Don Sakers

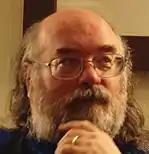

Don Sakers (June 16, 1958 – May 17, 2021) was an American science fiction writer and fan who lived in Maryland, and wrote several novels and edited a short story collection. In 2009 he succeeded Thomas Easton as book reviewer for Analog Science Fiction and Fact magazine. Sakers is probably best known in the science fiction community as a frequent guest speaker at science fiction conventions.